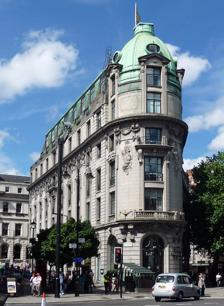
Building: One Aldwych
Country: United Kingdom
Year built: 1907
Hotel in London One Aldwych The One Aldwych Hotel Location within Central London General information Location 1 Aldwych , Covent Garden , City of Westminster . London, England, United Kingdom Coordinates 51°30′42.26″N 0°7′8.77″W / 51.5117389°N 0.1191028°W / 51.5117389; -0.1191028 Opening 1998 Other information Number of rooms 105 Number of restaurants 2 Website https://www.onealdwych.com One Aldwych is a five-star luxury hotel in London, England, founded by Gordon Campbell Gray . One Aldwych lies in the Aldwych in Covent Garden in City of Westminster . Exterior The hotel is located in an Edwardian building known as Inveresk House, also called the Morning Post Building, constructed between 1907 and 1910 by the firm of Mewès and Davis , the same architects who designed The Ritz . It is located on the corner of The Aldwych and Wellington Street , adjacent to the Novello Theatre and opposite the London Transport Museum . The building is noteworthy for being an early example of steel-framed construction in London, and is clad in grey Norwegian granite with a slate and copper roof, in an architectural blend of the Louis XVI and Louis XV styles, which was a specialty of Mewès and Davis' firm. Until 1937 the building was the headquarters of the Morning Post newspaper, from 1928 it housed the offices of both the Morning Post and the Illustrated London News . In 1928 two additional floors were added in the mansard roof , incorporating steep dormer windows. The building received a Grade II Listing from Historic England in 1986. In 1998 the building was converted to a hotel by Jestico Whiles Associates , retaining the Edwardian facade. Interior Plans of the building Rooms The hotel contains 105 rooms and suites. The rooms are described by Lonely Planet as being "spacious and stylish with raw silk curtains, natural tones and modern art, with bath tubs big enough for two". The founder, Campbell Gray, has professed that the hotel is intended to be a classic hotel, not a boutique hotel or geared towards "young, trendy people", although the hotel does attract many fashionistas and West End aficionados under 40. The hotel contains a 400 piece art collection purchased by Campbell Gray, featuring artists such as Cecilia Vargas , Richard Walker , Joost Beerents , Emily Young and Justine Smith . Restaurants and bars One Aldwych contains two restaurants, Indigo and Eneko, as well as The Lobby Bar. Indigo serves modern British cuisine and is open every day. Eneko serves modern Basque cuisine, with menus overseen by the celebrated Michelin starred chef, Eneko Atxa. In addition to afternoon tea , the hotel provides a Charlie and the Chocolate Factory themed tea. The Lobby Bar is located in the grand high-ceilinged lobby which was once the reception area to the former newspaper building. The grand lobby has been described as "dramatic and aircraft-hangar-capacious with enormous polished oak arched windows." The Lobby Bar is noted for its cocktails. Facilities The hotel has a 56-foot (17 m) lap pool without chlorine , a sauna, steam room, therapy treatments and gym and also has a cinema for screening films at the weekend. References